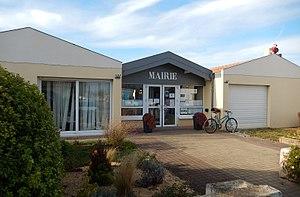
Saint-Ouen-d'Aunis, Charente-Maritime, France. Le bâtiment de la mairie, dans la rue Marie-Louise Cardin.
Saint-Ouen-d'Aunis est une commune du sud-ouest de la France située dans le département de la Charente-Maritime. Ses habitants sont appelés les Audoniens et les Audoniennes.